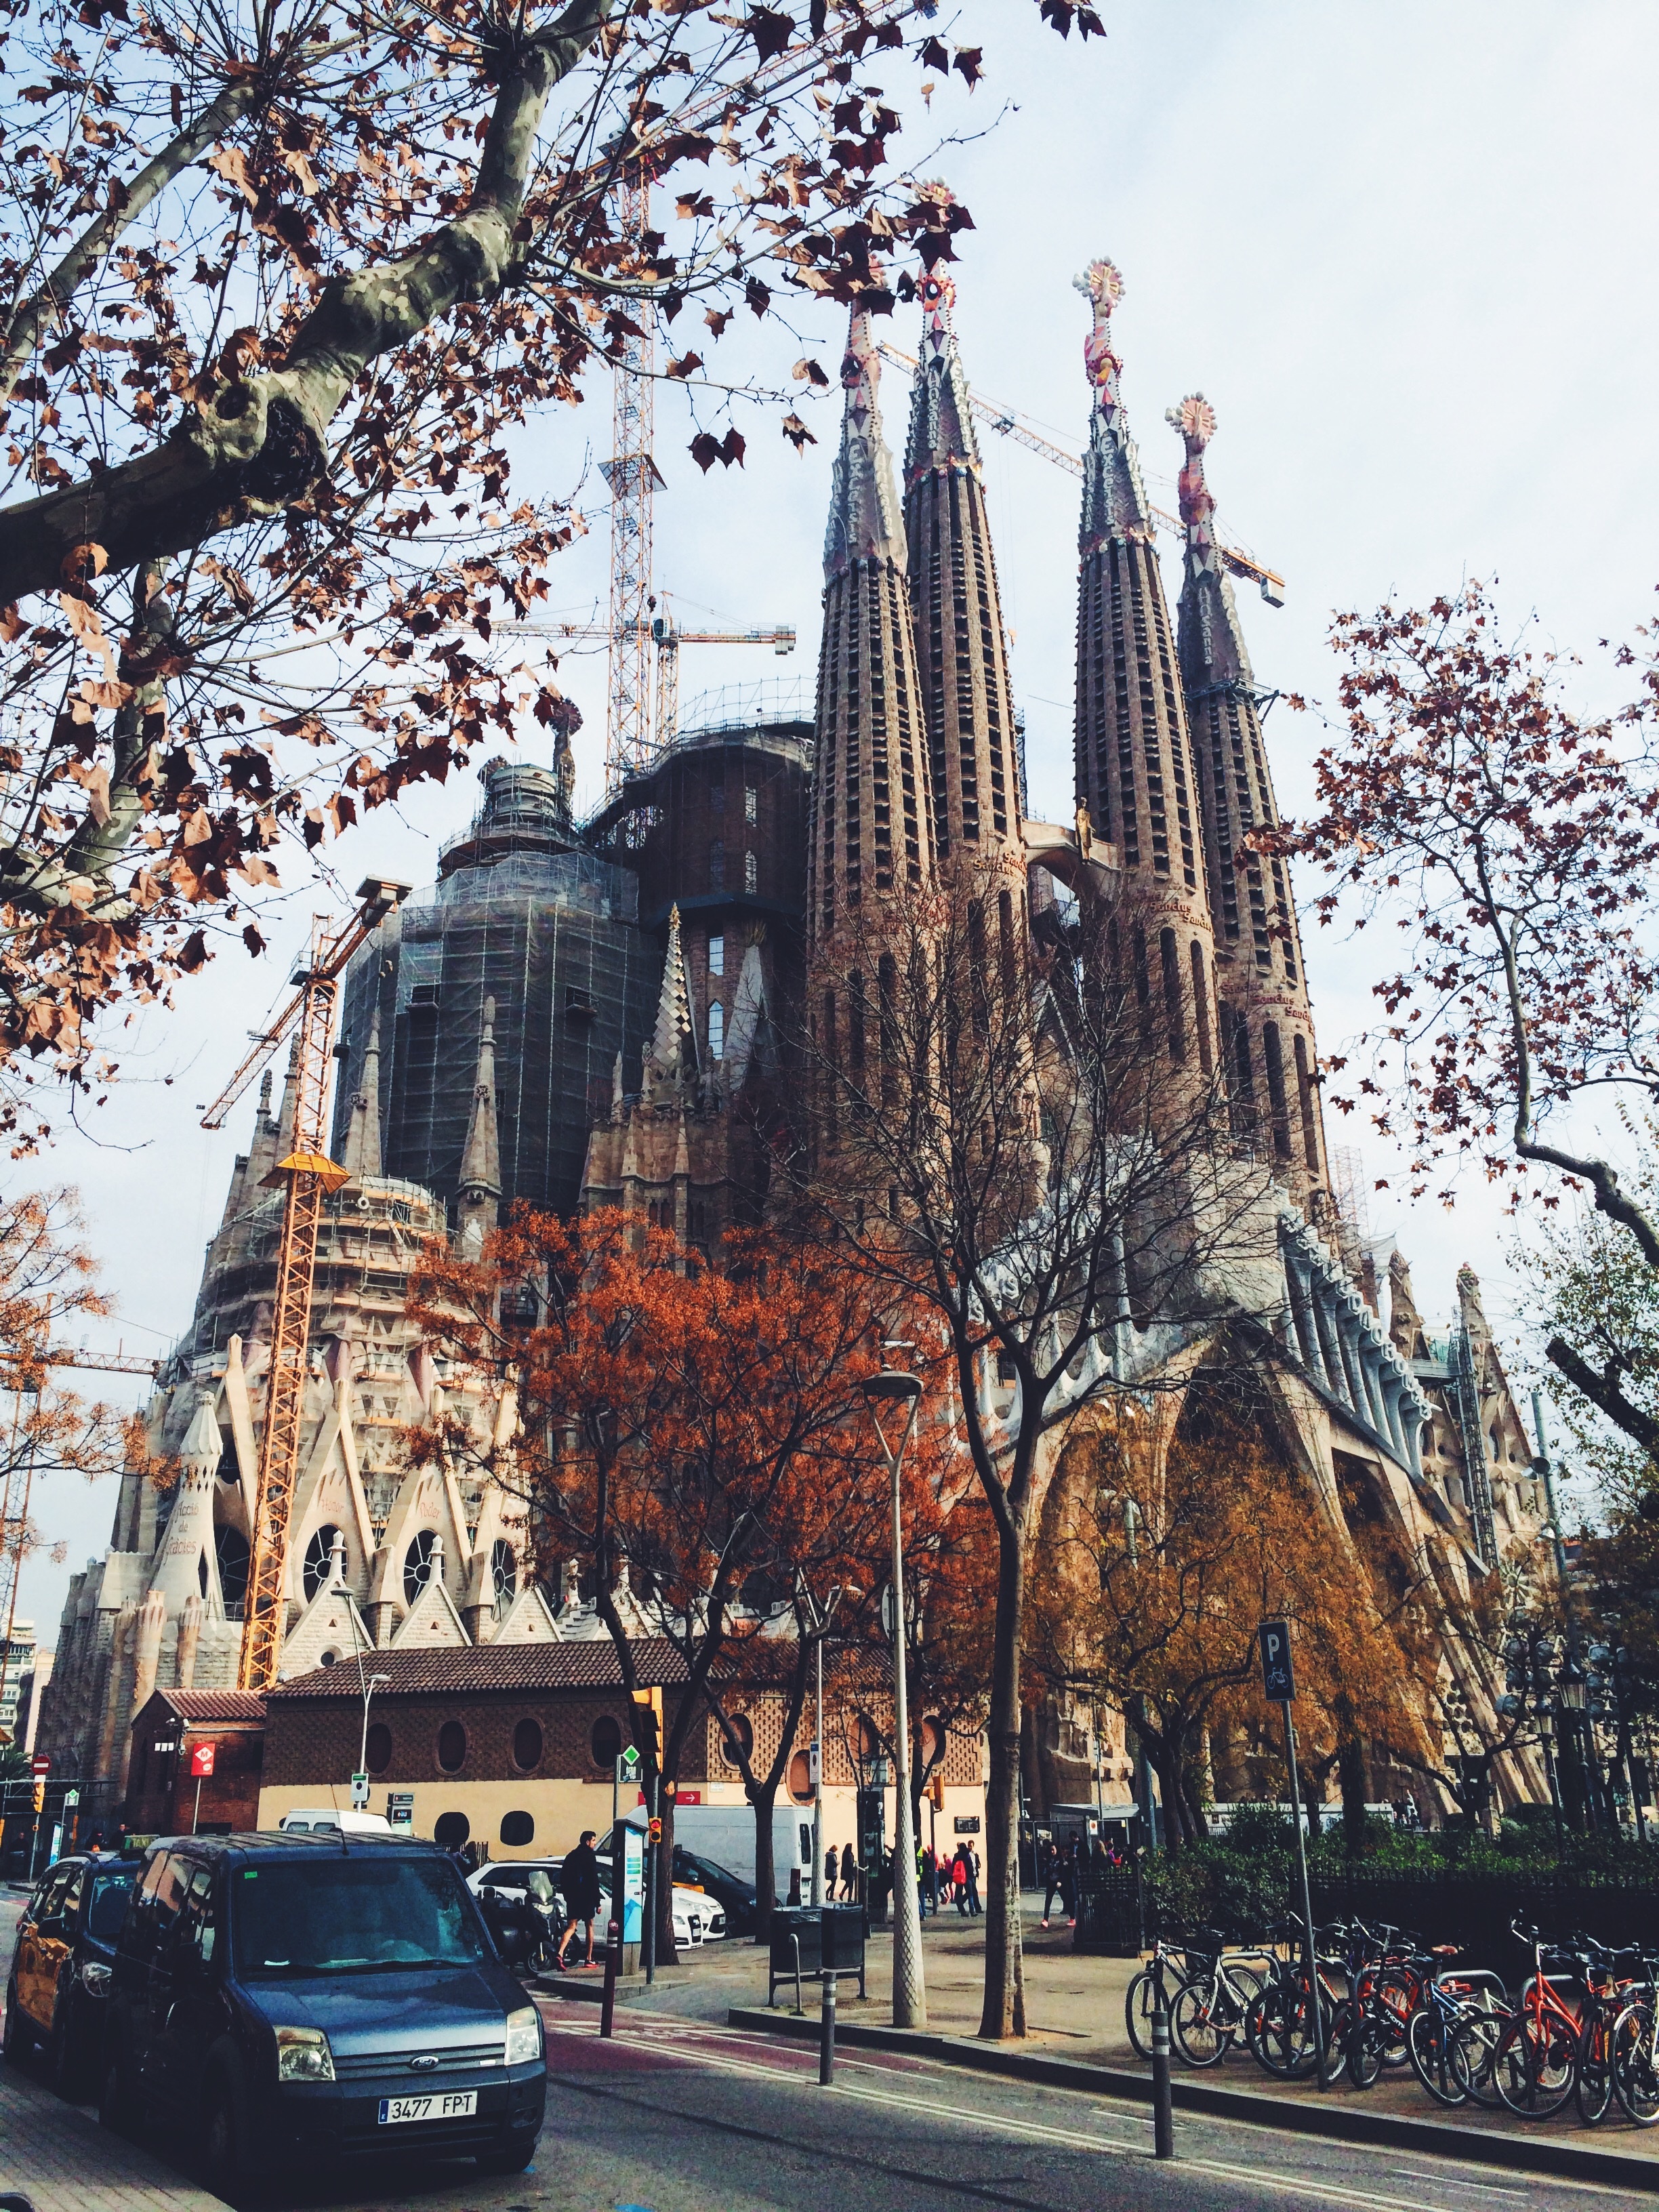
tree, flower, city, cityscape, downtown, tower, landmark, cathedral, place of worship, spire, urban area